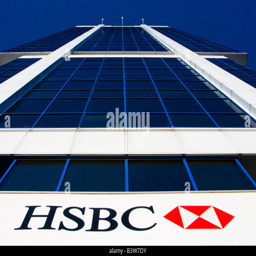
the logo graces the side of the office tower